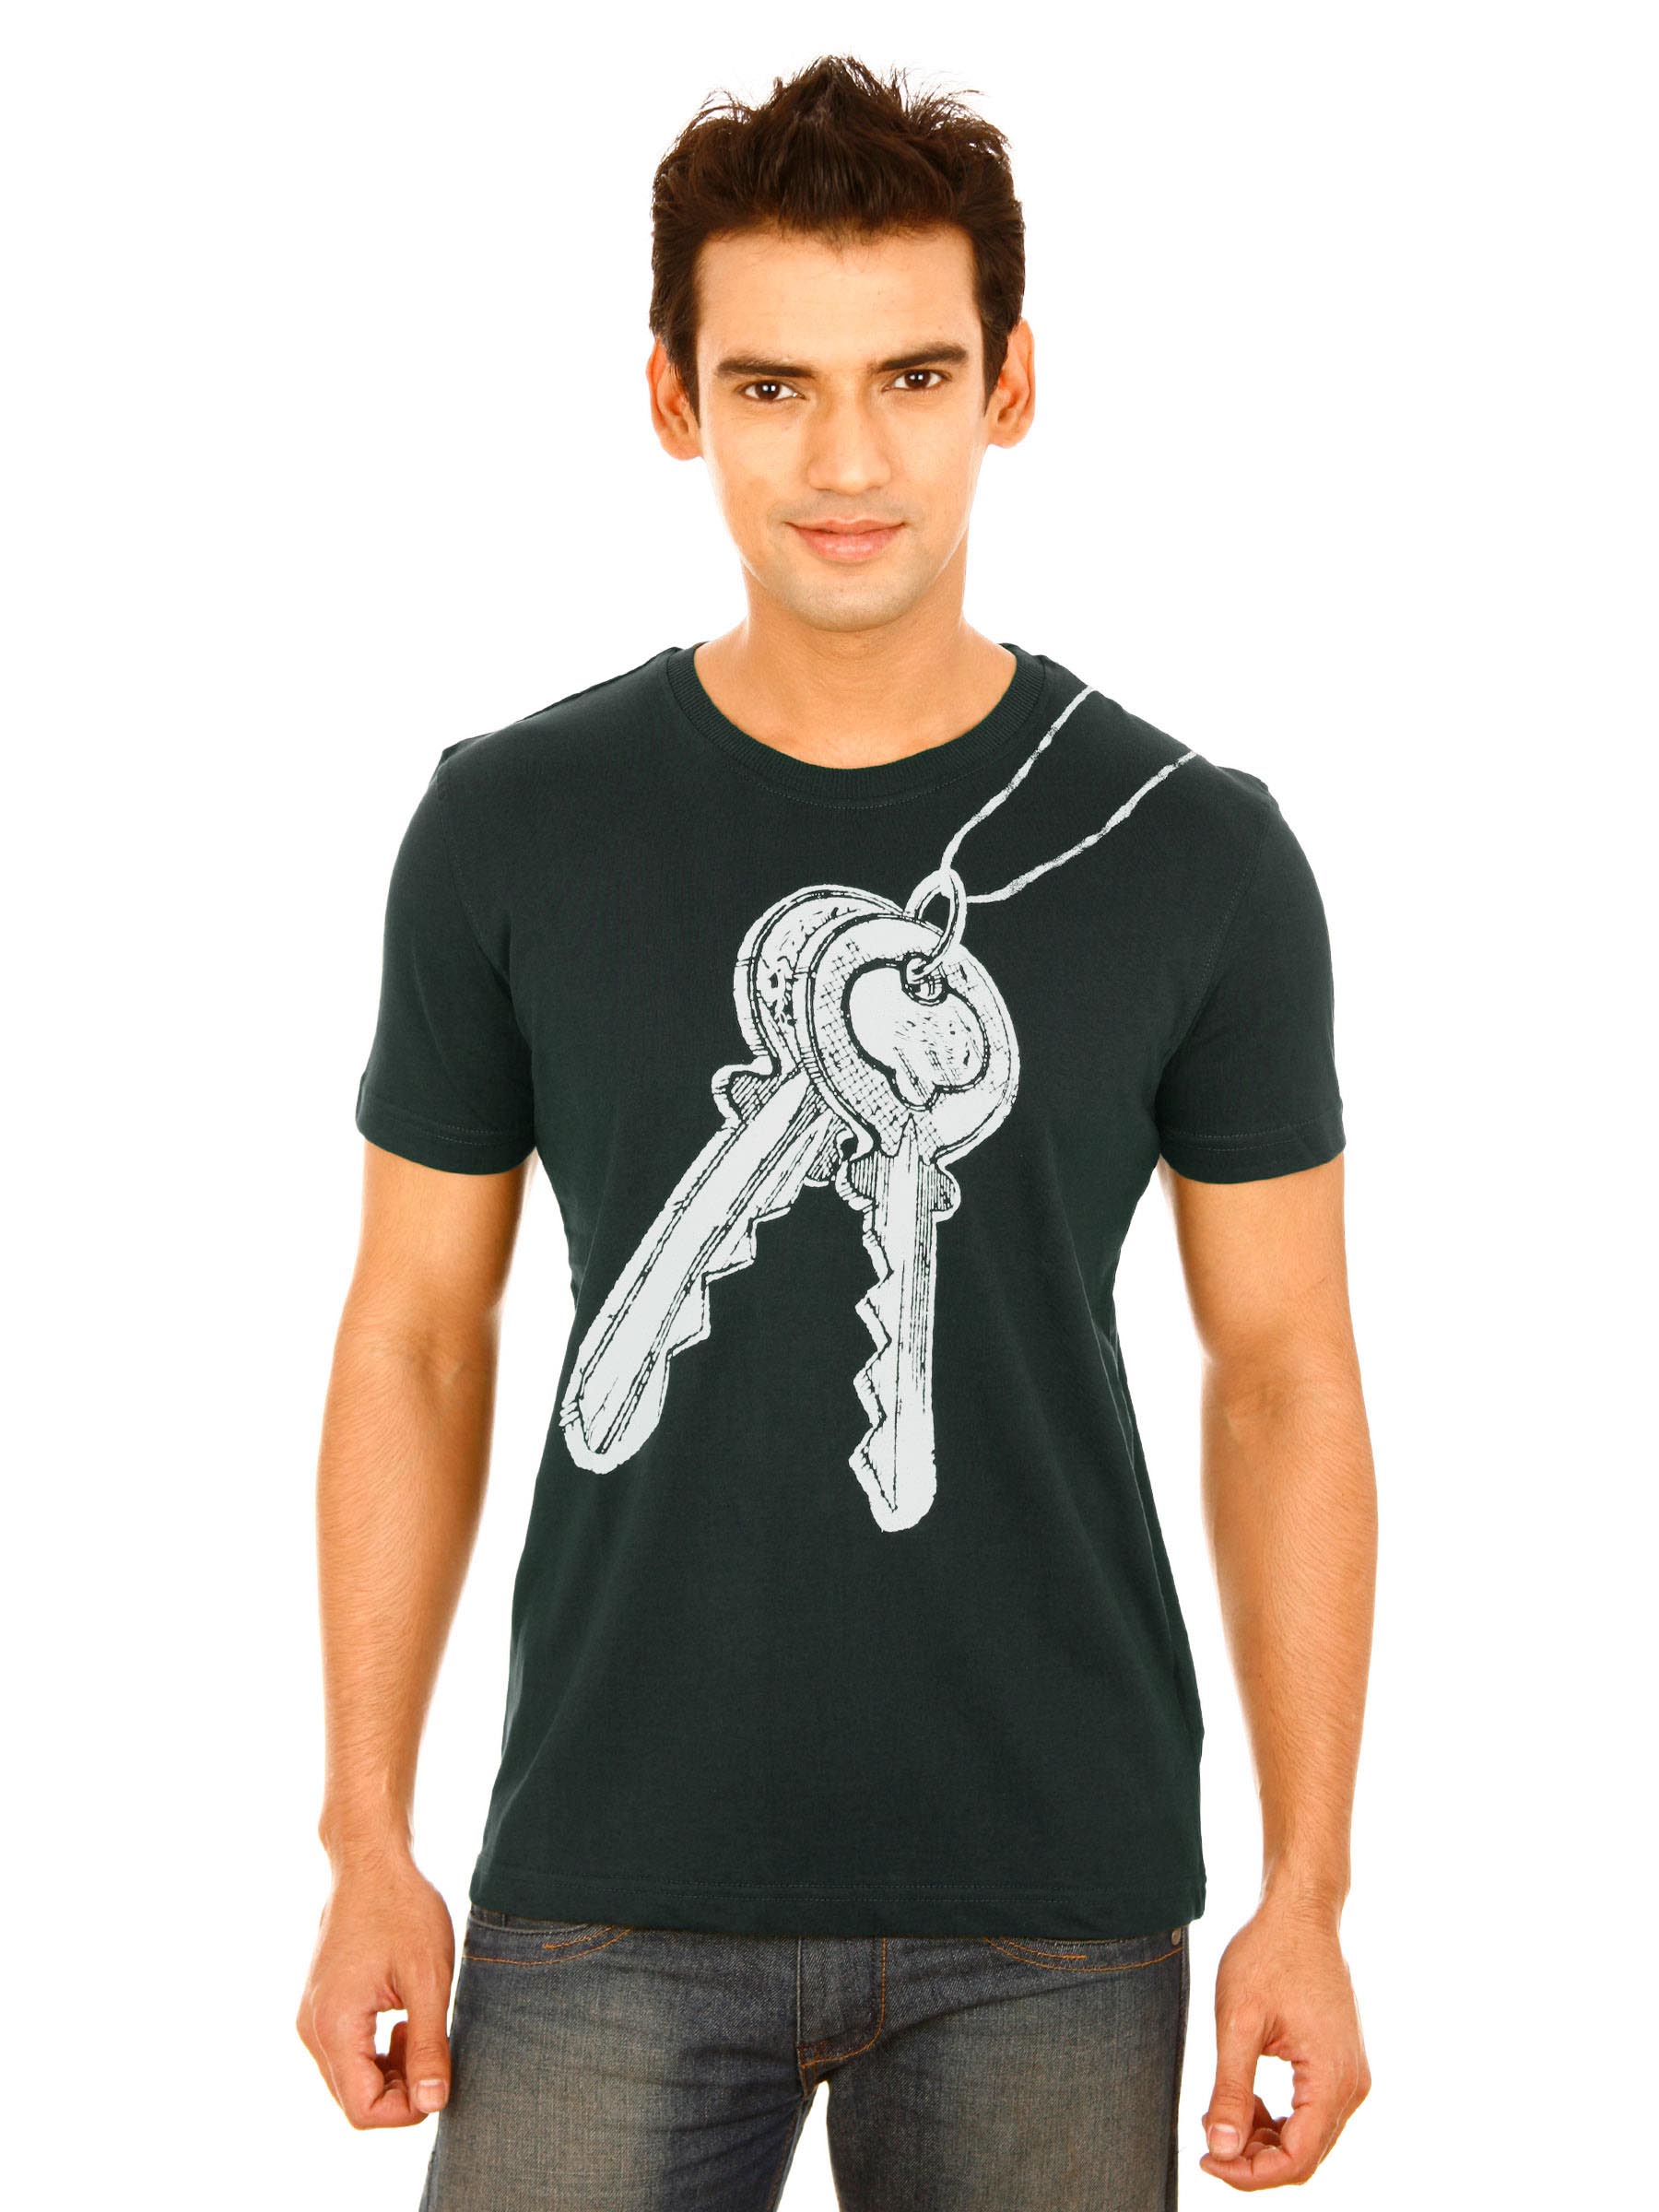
United Colors of Benetton Men Light Winter Olive Tshirts
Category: Apparel / Topwear / Tshirts
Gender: Men
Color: Olive
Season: Fall 2011
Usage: Casual